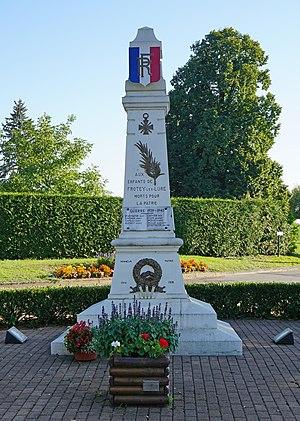
Le monument aux morts à Frotey-lès-Lure.
Frotey-lès-Lure est une commune française située dans le département de la Haute-Saône, en région Bourgogne-Franche-Comté.